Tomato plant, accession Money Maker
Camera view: vertical (180 deg); turntable rotation: 0 degrees
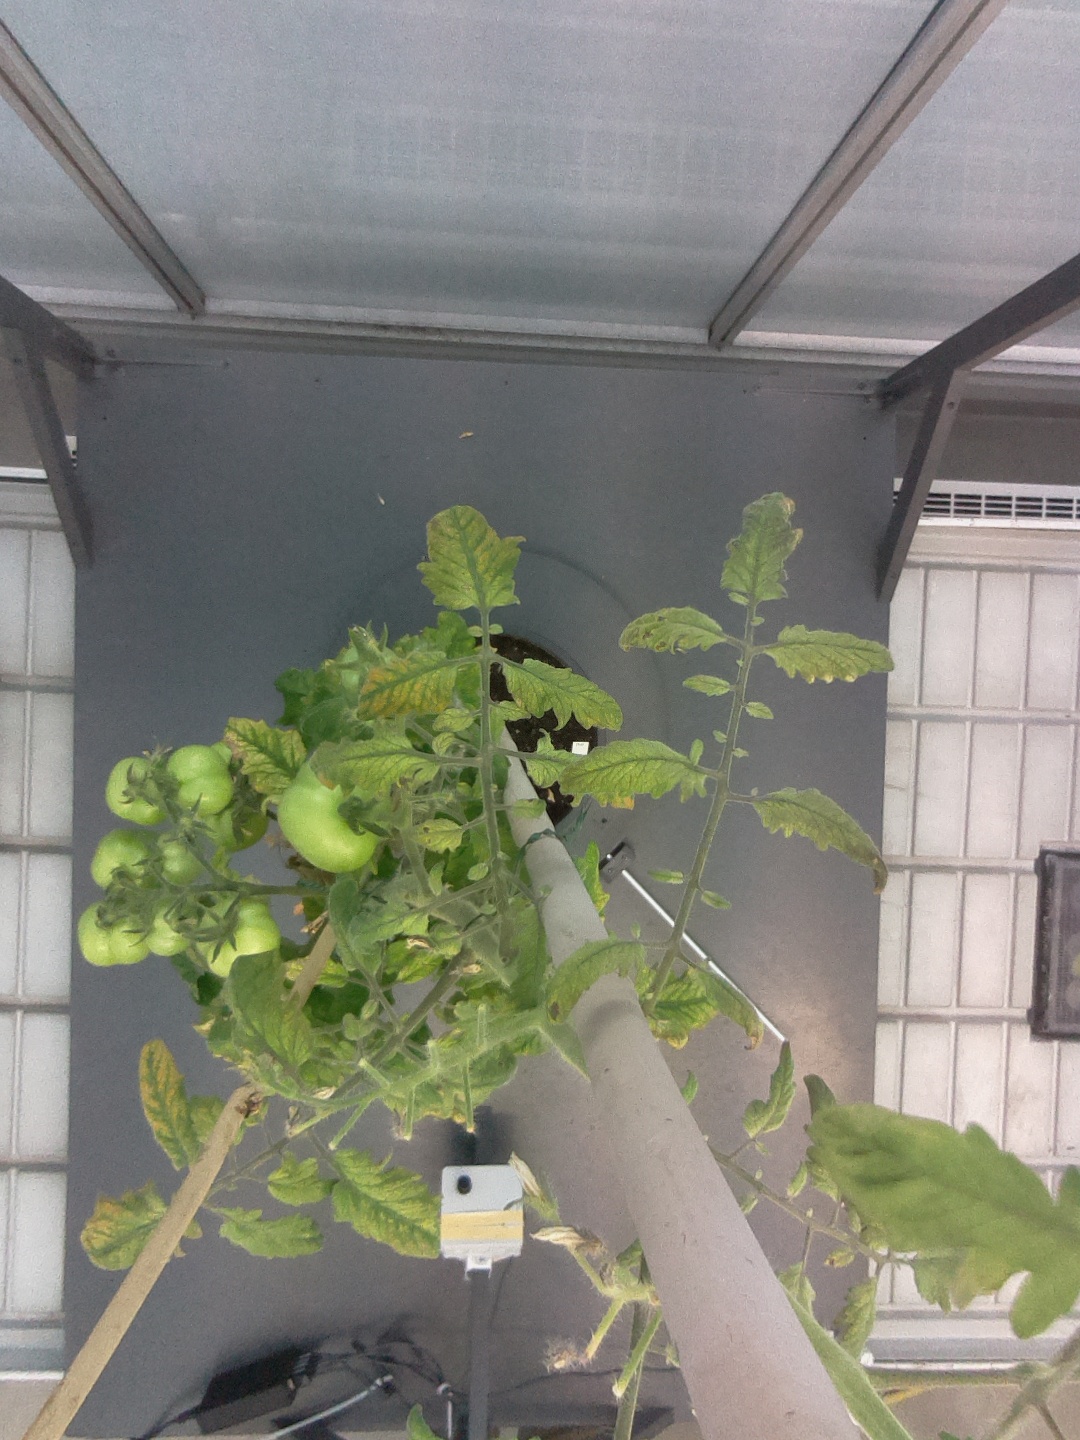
BBCH growth stage 78: 80% -90% of final fruit size